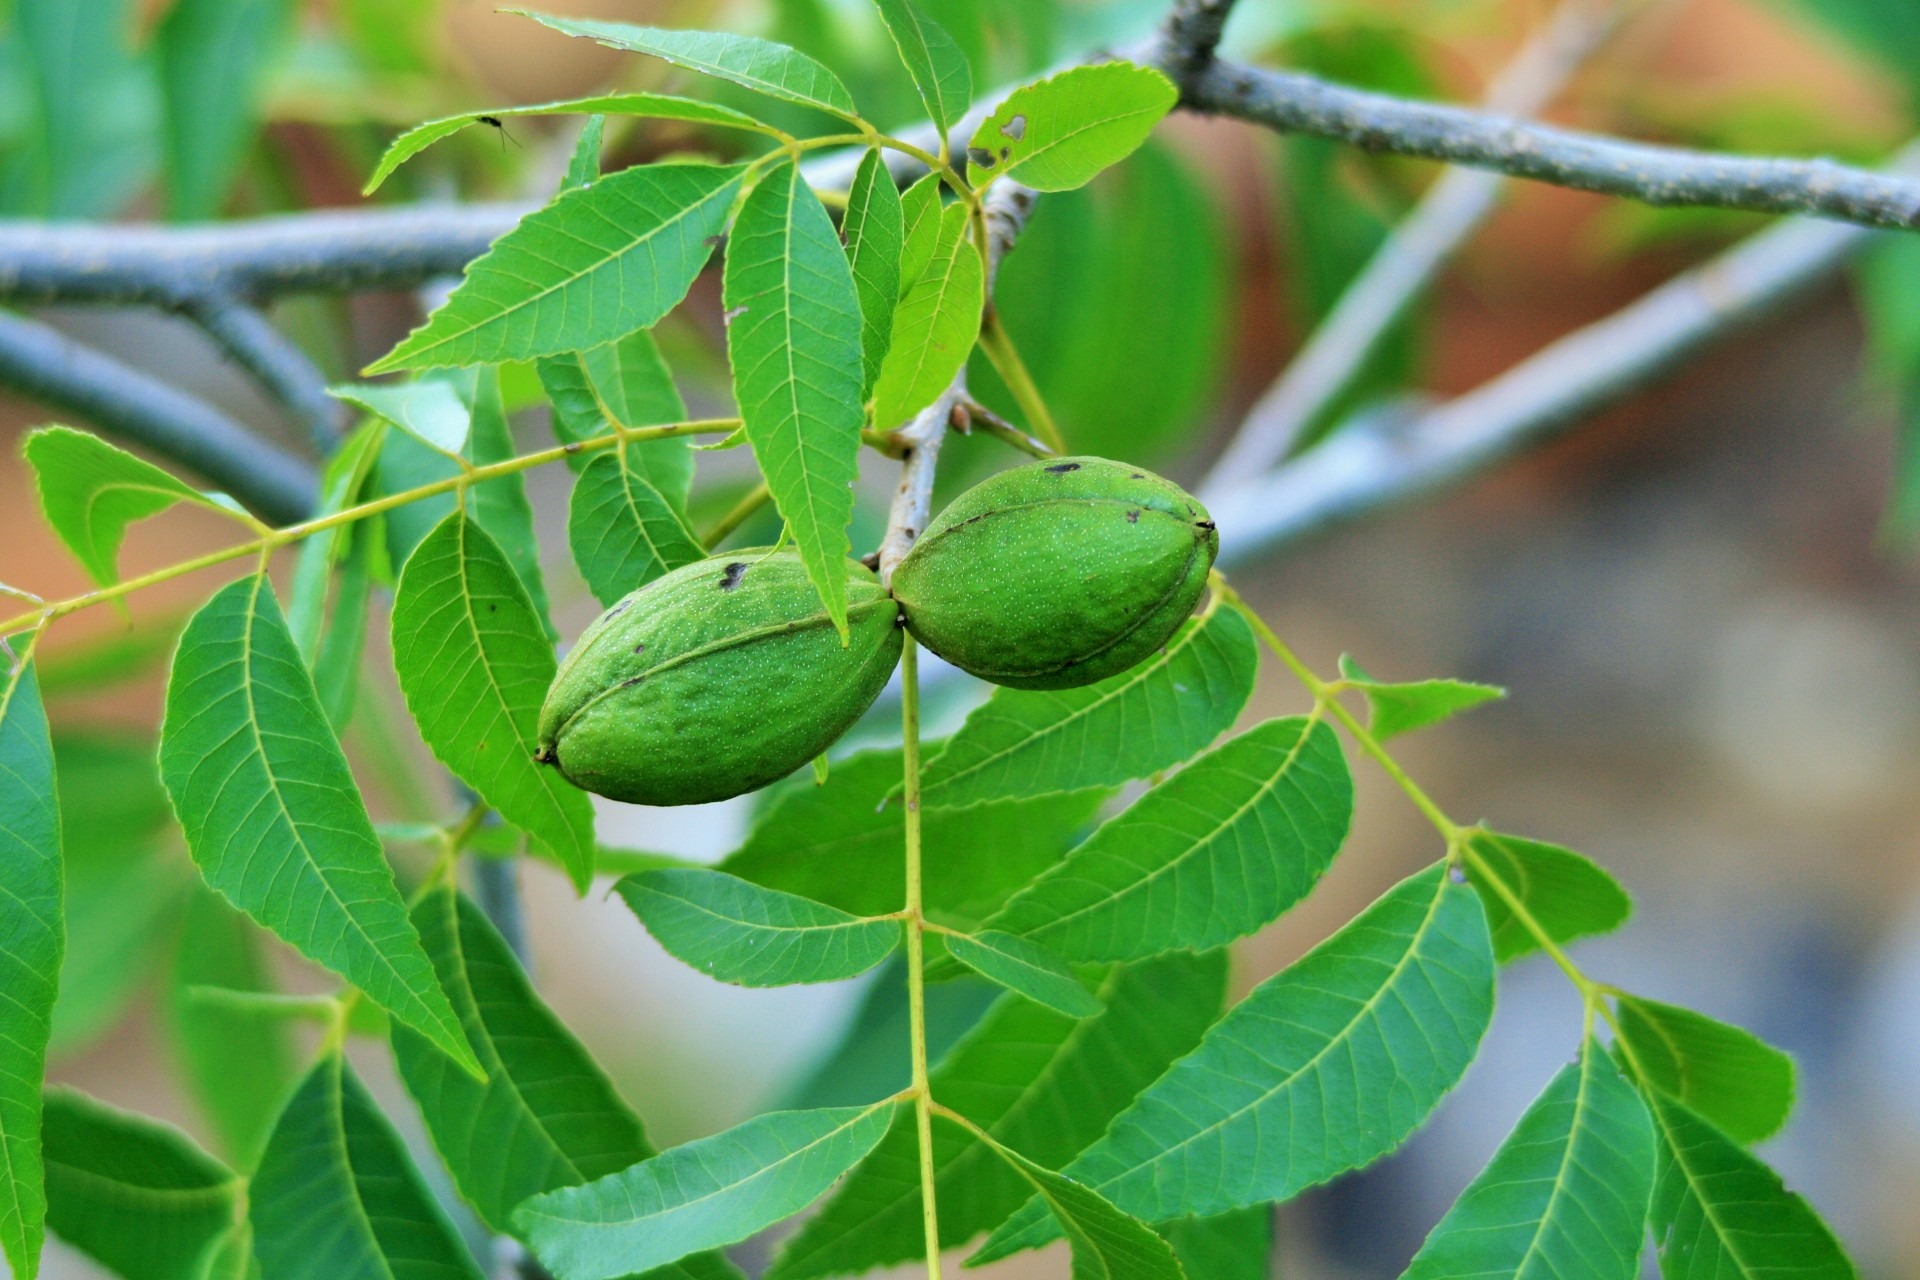
tree, branch, plant, fruit, leaf, flower, environment, foliage, food, green, herb, produce, natural, evergreen, botany, agriculture, pecan, flora, botanical, outdoors, nuts, vegetation, shrub, horticulture, organic, flowering plant, maturing, woody plant, land plant